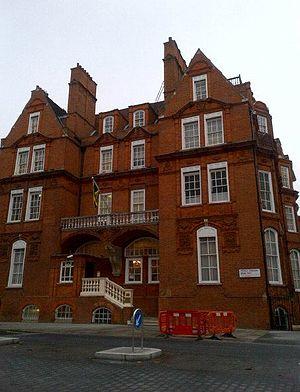
Voici les représentations diplomatiques de la Jamaïque à l'étranger: